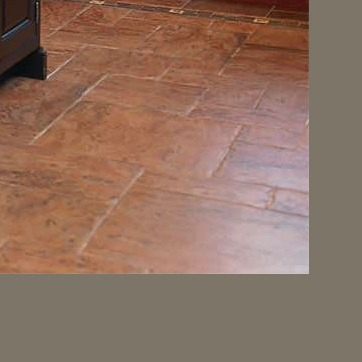
Material: tile